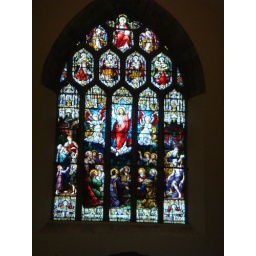
St Nicholas Church in Galway-stain glass window